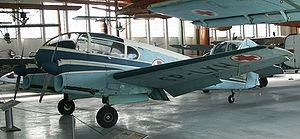
L'Aero 45 est un bimoteur utilitaire, première production nationale tchèque de l’après-guerre et un succès commercial à l'exportation. La désignation de l’appareil ne constitue pas une continuation de la numérotation d’avant-guerre, mais fait référence à l’aménagement 4/5 places de la cabine.